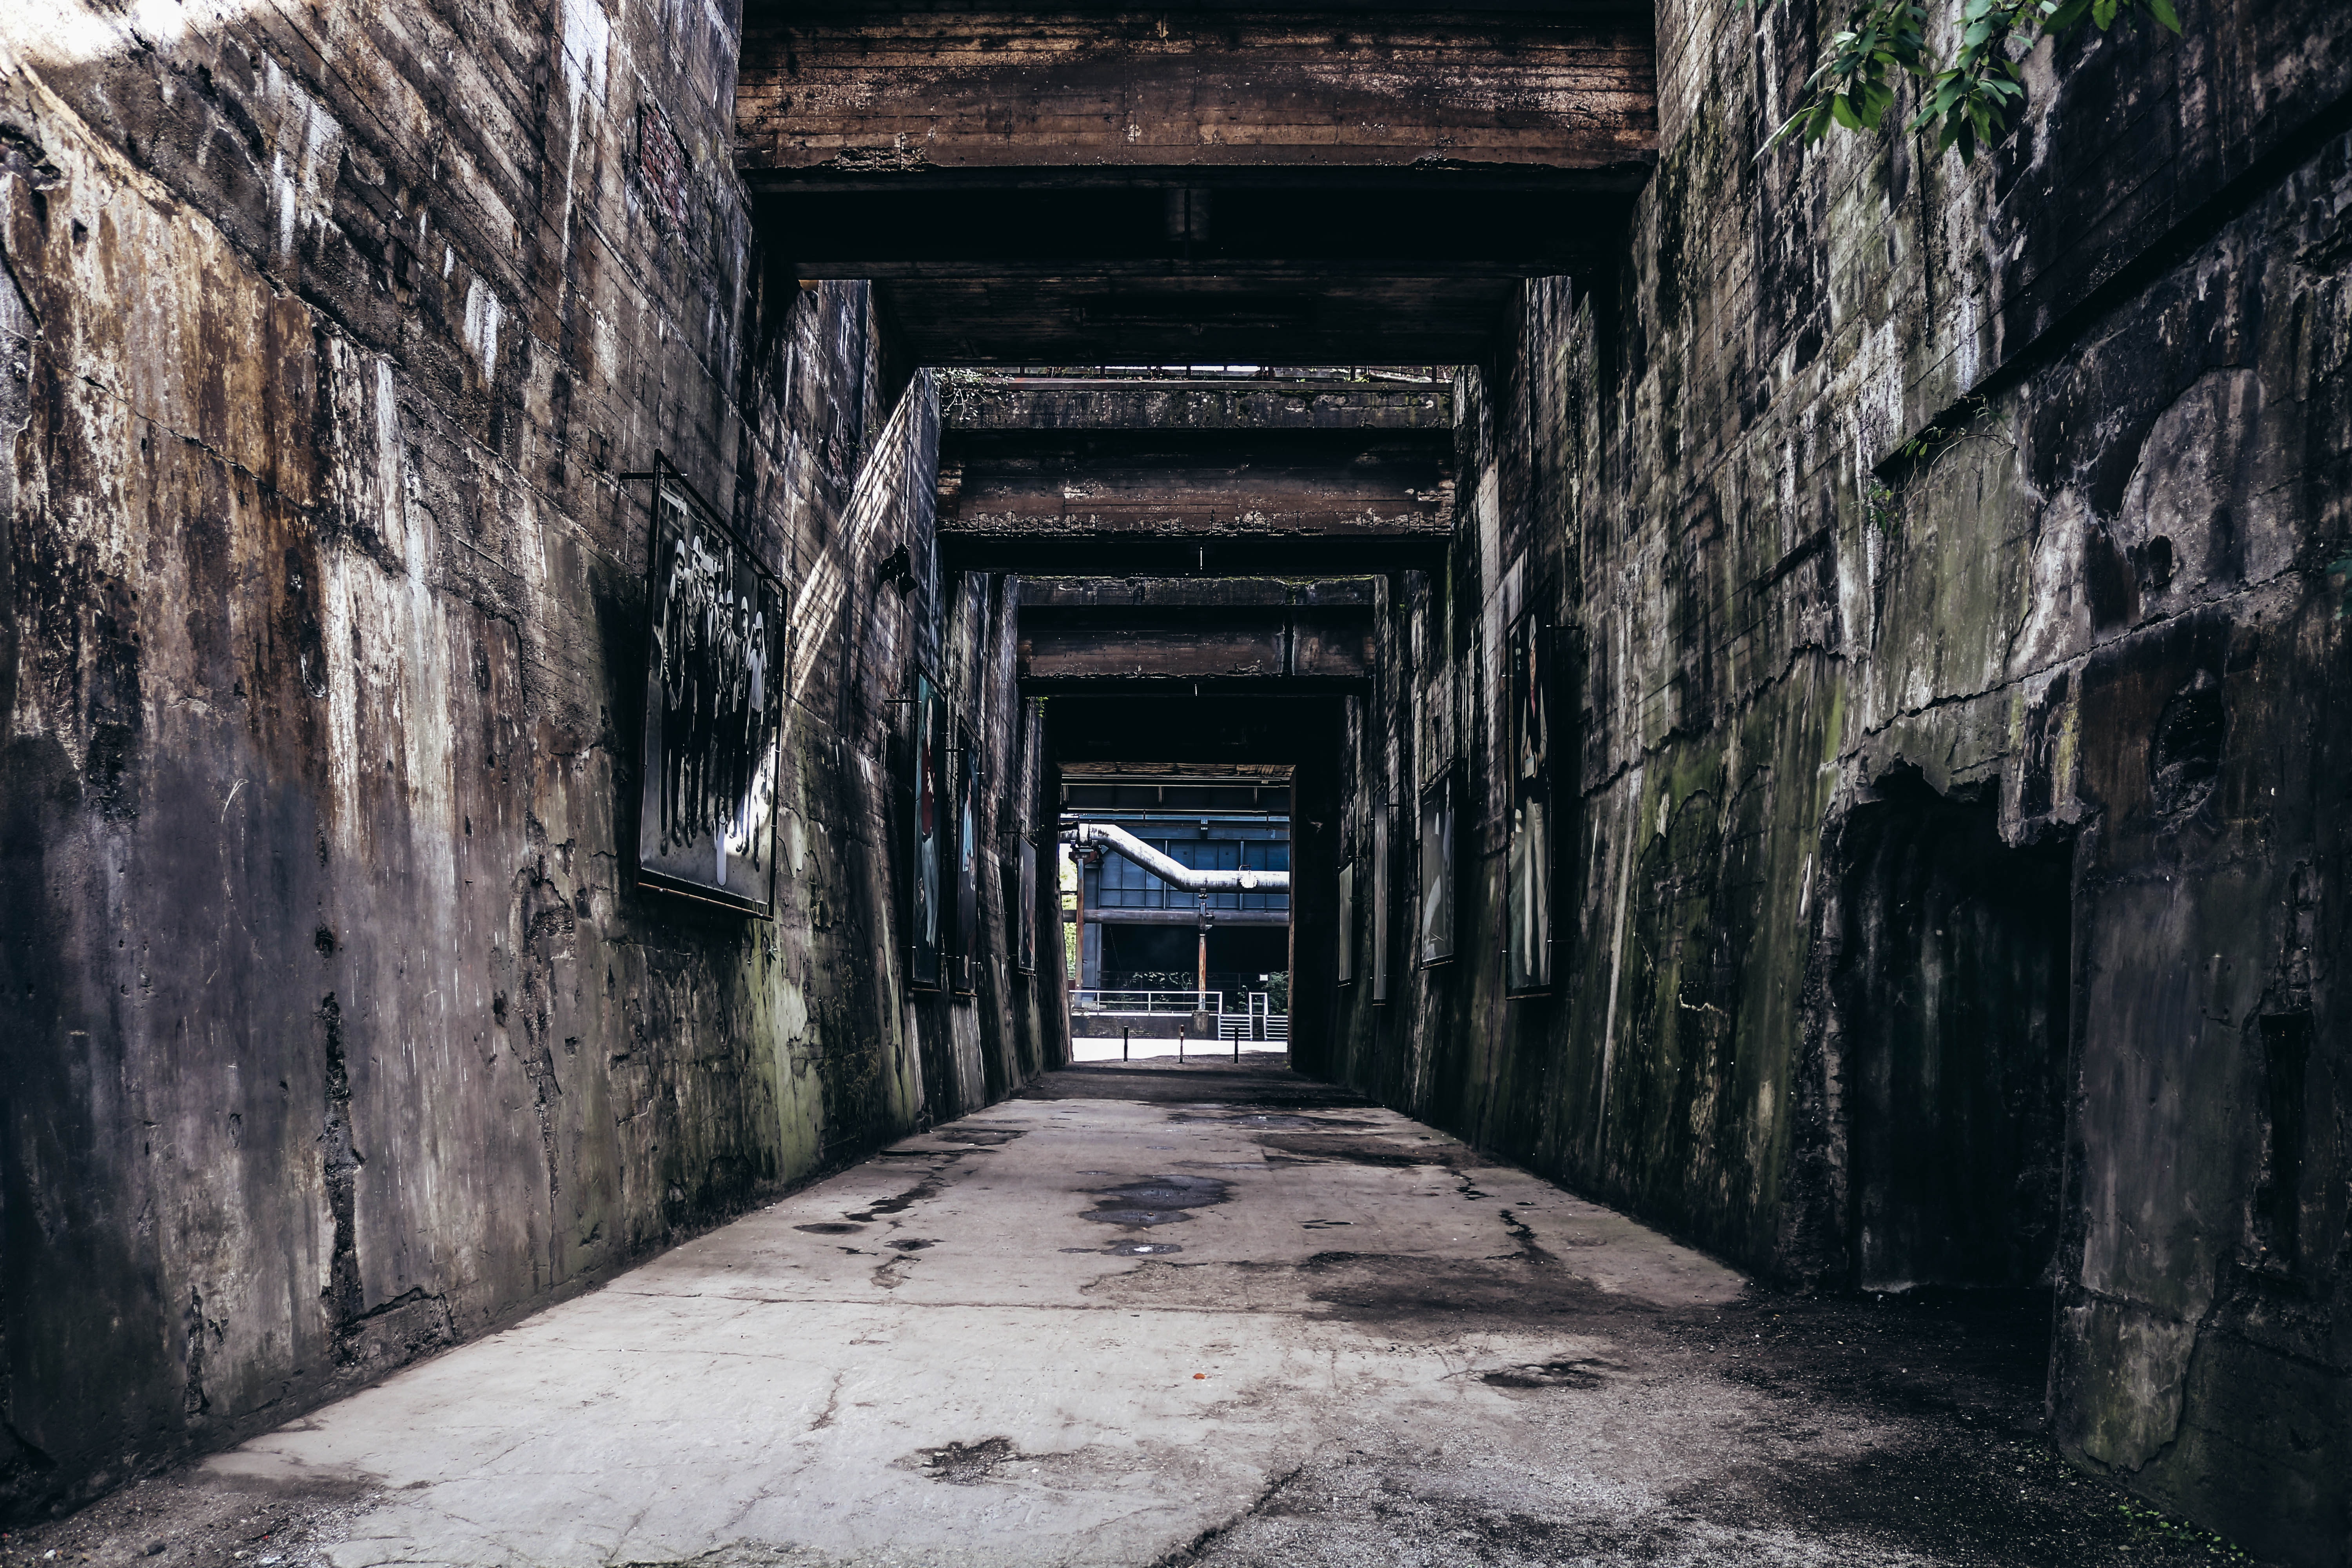
infrastructure, ruins, alley, sky, street